2022 Peel Region municipal elections

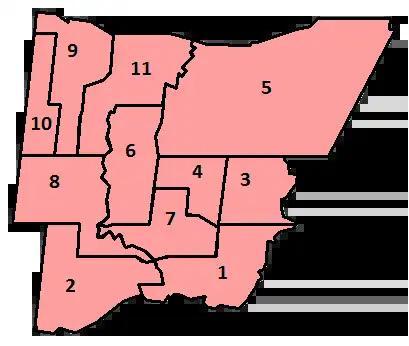
Map of Mississauga's wards

Stephen Dasko faced Lakeview Ratepayers Association president Deborah Goss, a position held by Dasko's predecessor, Jim Tovey.